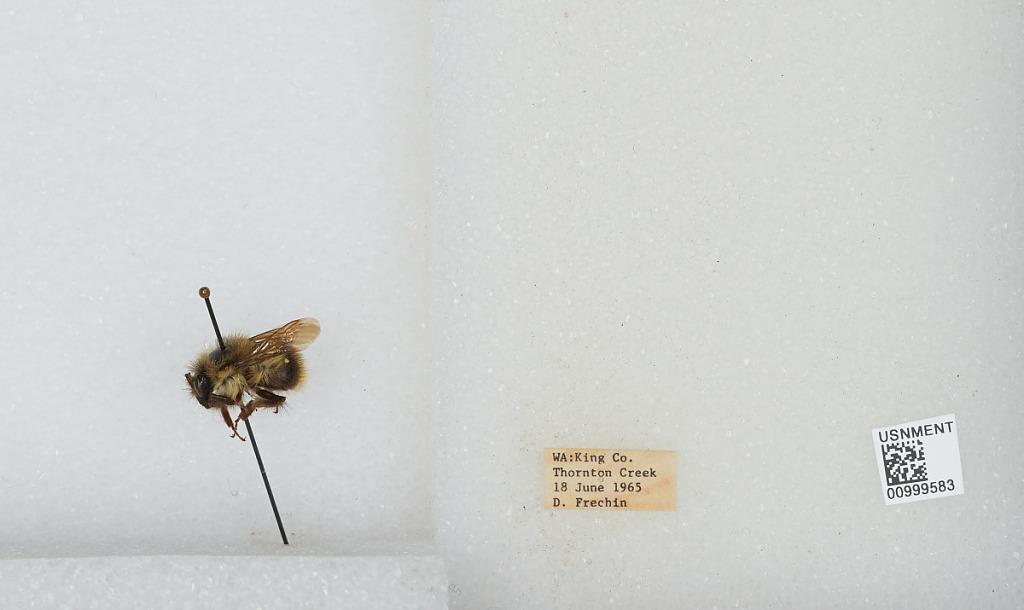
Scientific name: Bombus (Pyrobombus) mixtus Cresson
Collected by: D. Frechin
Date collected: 1965-6-18
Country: United States
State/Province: Washington
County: King
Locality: Thornton Creek
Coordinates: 47.7031, -122.309